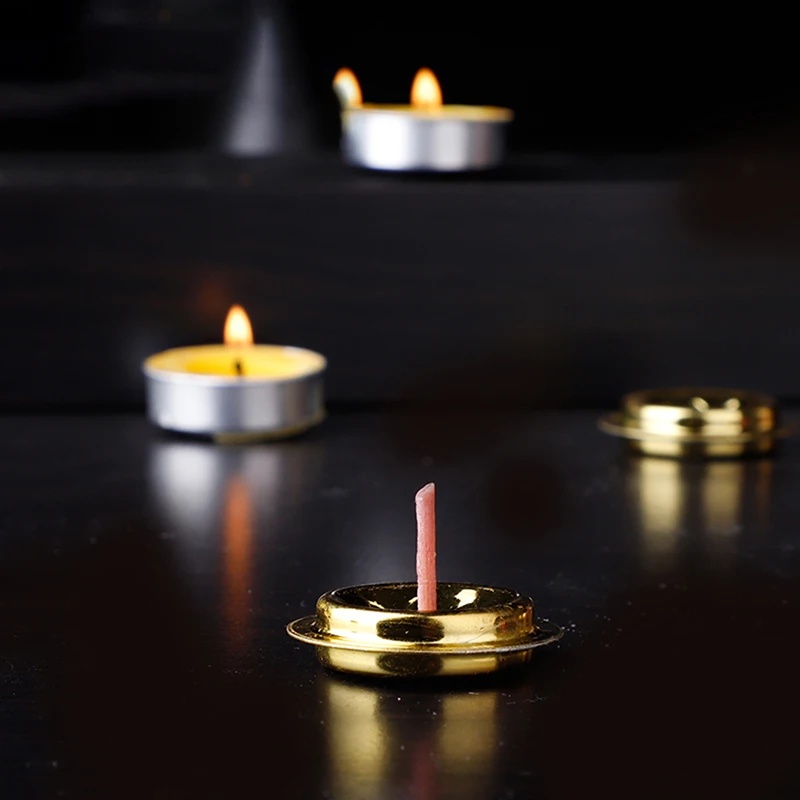
200Pcs/Box Handmade Light Replacementbottle Diy Burner Butterkerosene Diya Holders Oil Lamp Wick Making Supplies Floating Candle
Brand: OnlineKaraStore
SPECIFICATIONS Brand Name : NoEnName_Null Choice : yes Hign-concerned Chemical : None Material : Cotton thread Model Number : Oil Lamp Wick Number of Pcs : >100Pcs Origin : Mainland China semi_Choice : yes 3687 Features: 100% brand new and super high quality. The cotton thread is first fully degreased, and the outer layer is waxed Waxed outside, not easy to bend Specification: Material:Cotton thread Color:As the picture show Size:As the picture show(1inch = 2.54cm) Package Includes: 200Pcs/Box Oil Lamp Wick Note: 1.Due to the different monitor and light effect, the actual color of the item might be slightly different from the color which is showed on the pictures. 2.Please forgive 1 cm/0.39"-3 cm/1.18" measuring deviation due to manual measurement.
Category: Arts & Entertainment > Hobbies & Creative Arts > Arts & Crafts > Art & Crafting Materials > Olfactory Arts Materials > Candle Making Materials > Wicks > Pre-Waxed Wicks